Residences of Donald Trump

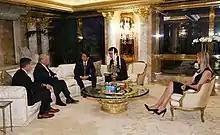
Trump, Shinzō Abe, and others at Trump's penthouse, 2016

The three-story penthouse at Trump Tower in Manhattan was Trump's primary residence from November 1983 until September 2019, when he designated Mar-a-Lago as his primary residence. In 2017, Forbes magazine estimated the penthouse to be worth $64 million. The interior was originally designed by Angelo Donghia with black lacquered walls, brass, and mahogany but was later redesigned in Louis XIV-era style (in homage to Adnan Khashoggi) with gold-trimmed furniture, marble floors, columns, tables, and walls, frescoed ceilings, bronze statues, and crystal chandeliers.